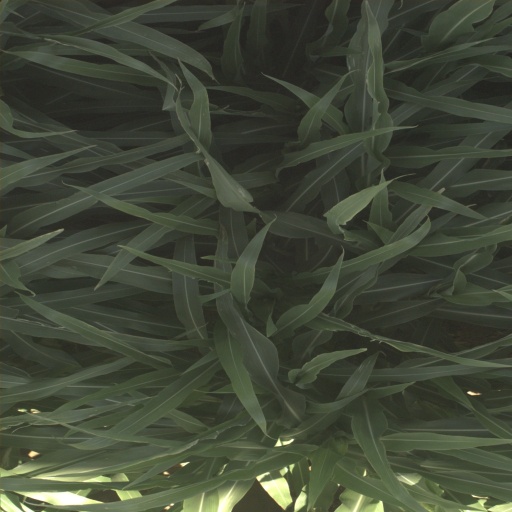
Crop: sorghum